Chauncey Foster Ryder

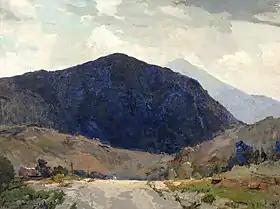
Gateway to North Carolina

Ryder died in Wilton in 1949. His work is in the collections of numerous American museums, including the Metropolitan Museum of Art (New York), the Corcoran Gallery of Art and the National Portrait Gallery (Washington, D.C.), the Art Institute of Chicago (Illinois), and the Baltimore Museum of Art (Maryland).